Archenhold Observatory

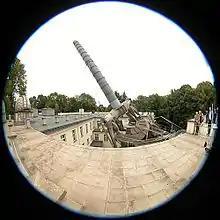
The telescope among the buildings.

After German reunification in 1990, the observatory came under control of the city's school administration. Significant repairs of the Great Refractor had to be carried out in 1989/1990 and 1995. As of 2018, the telescope remains operational and is available for night observing. The observatory underwent major refurbishment in 1995/1996. The exhibition was also completely revised.